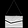
Label: Bag